Shakespeare's late romances

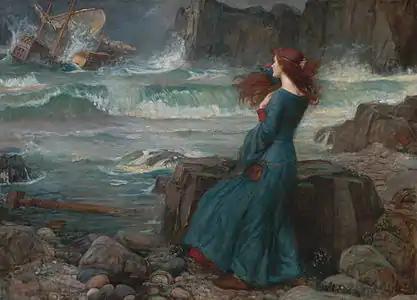
Miranda in "The Tempest" by John William Waterhouse (1916)

The late romances, often simply called the romances, are a grouping of William Shakespeare's last plays, comprising "Pericles, Prince of Tyre"; "Cymbeline"; "The Winter's Tale"; and "The Tempest". "The Two Noble Kinsmen", of which Shakespeare was co-author, is sometimes also included in the grouping. The term "romances" was first used for these late works in Edward Dowden's "Shakspere" (1877). Later writers have generally been content to adopt Dowden's term.